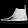
Label: Ankle boot